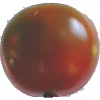
Label: Tomato Maroon 1